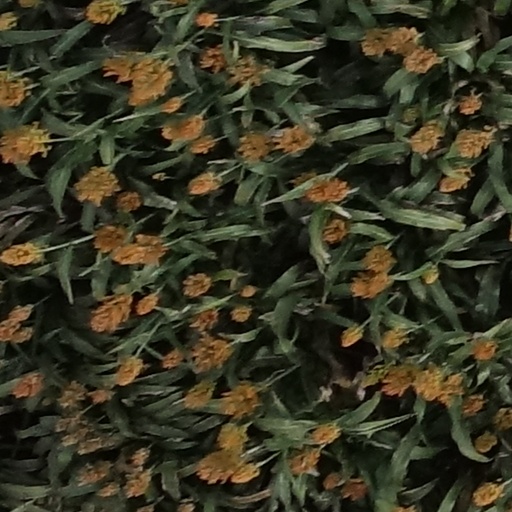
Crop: sorghum